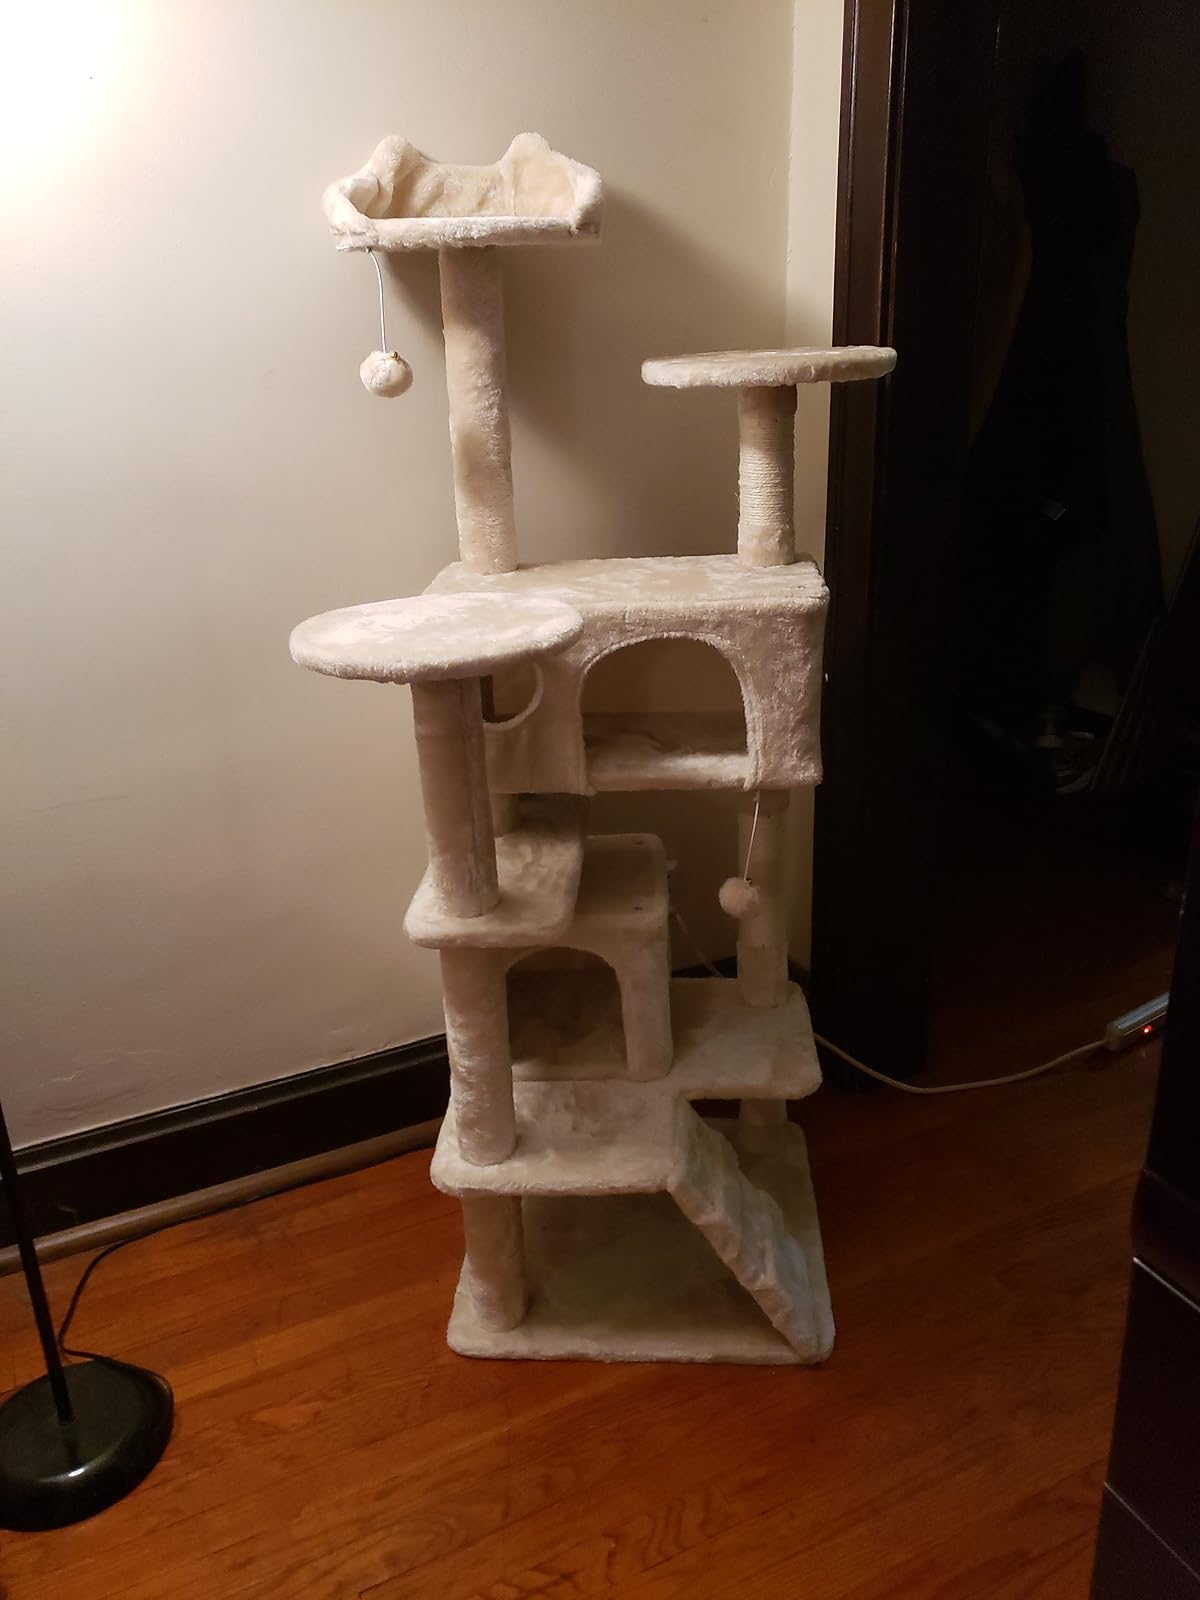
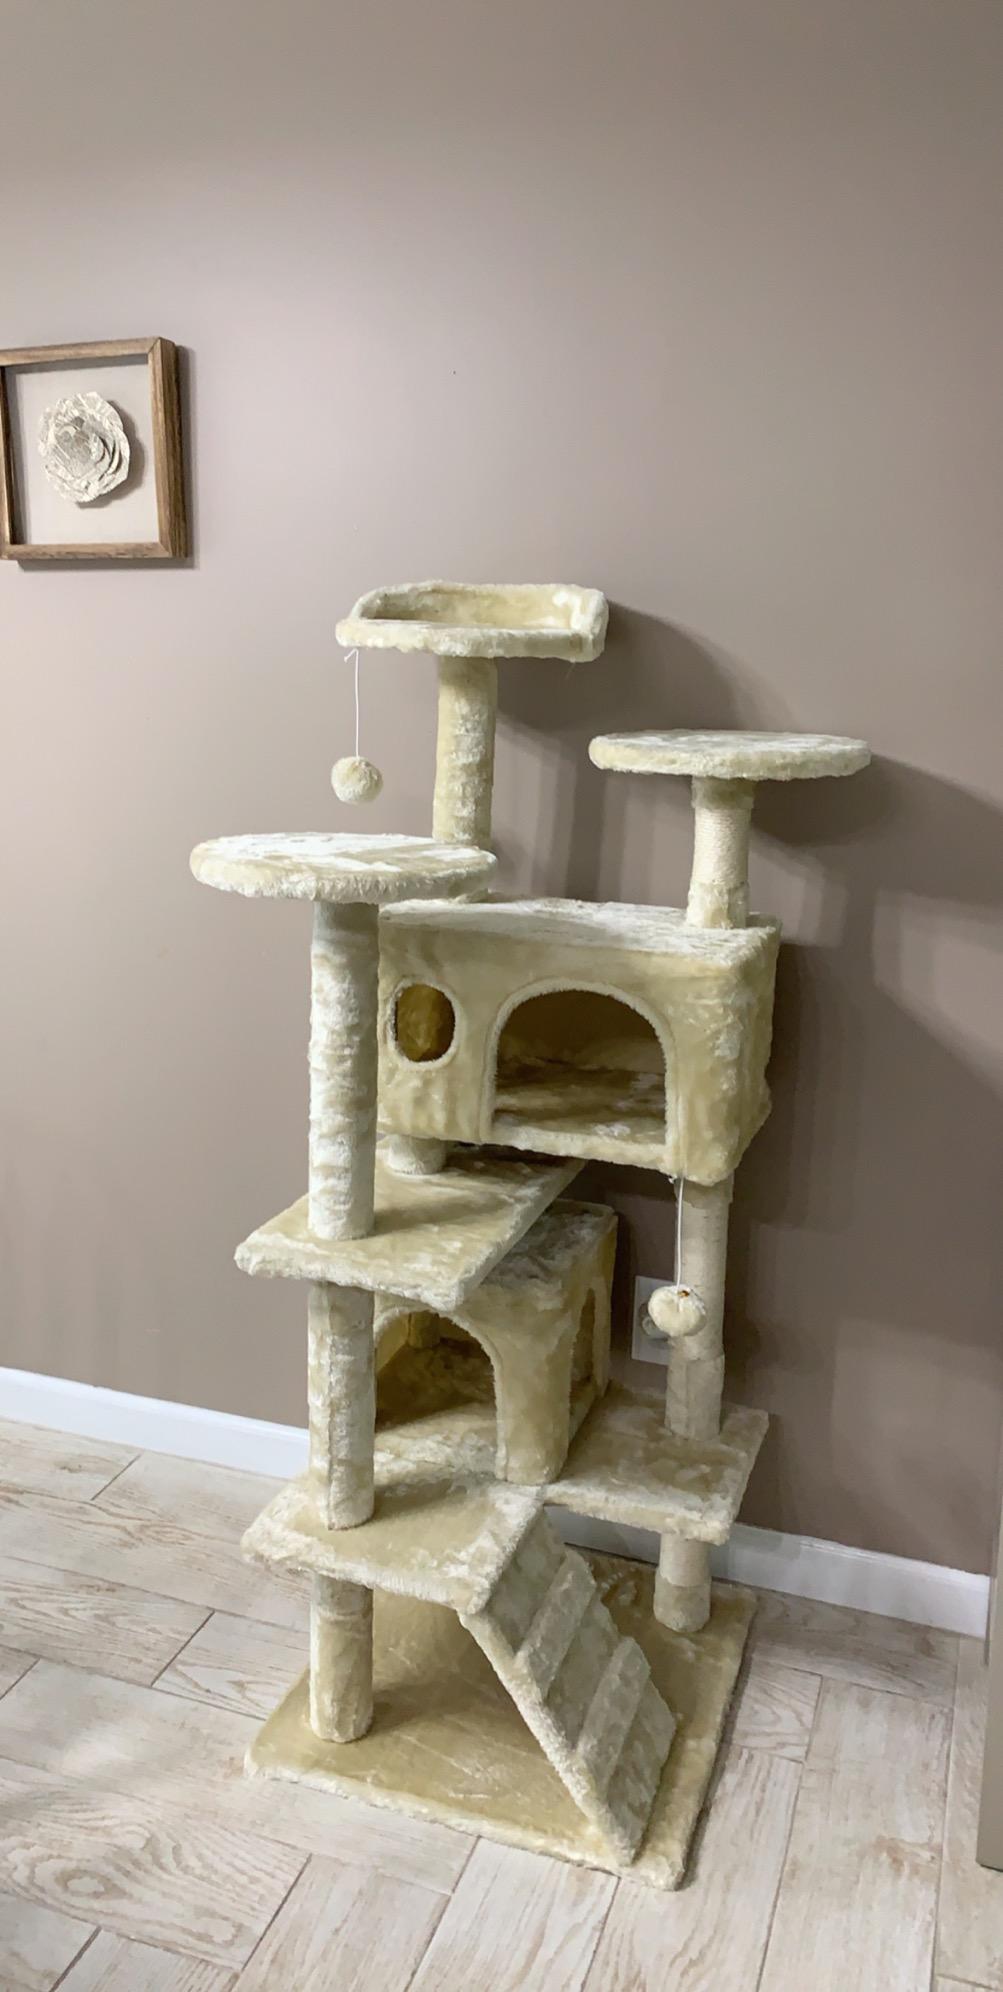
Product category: items_cat tree
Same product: yes